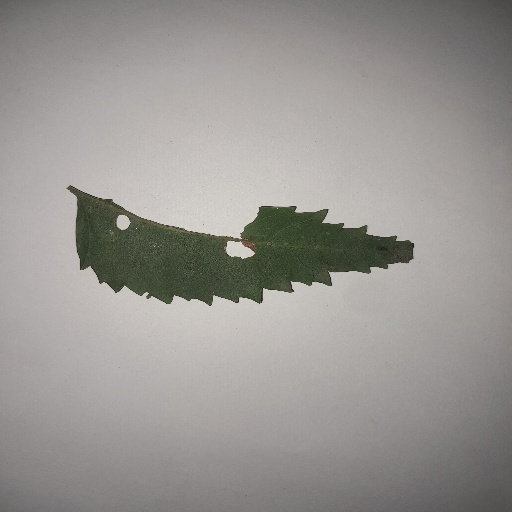
Species: Neem
Leaf condition: Shot Hole Leaf